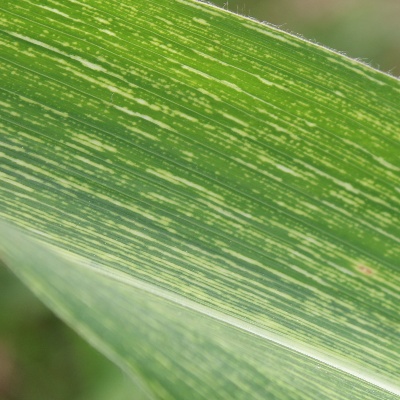
Crop: Maize
Condition: streak virus